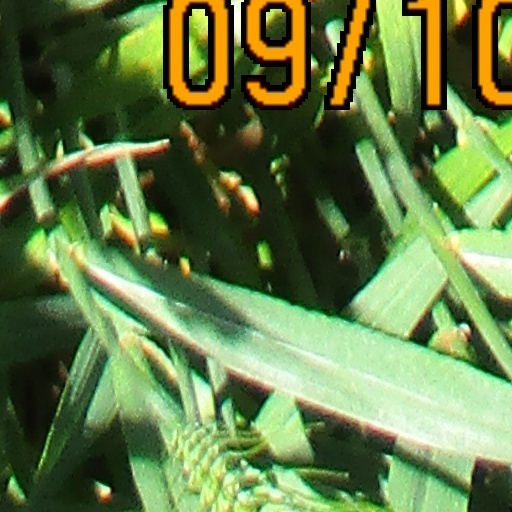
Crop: wheat